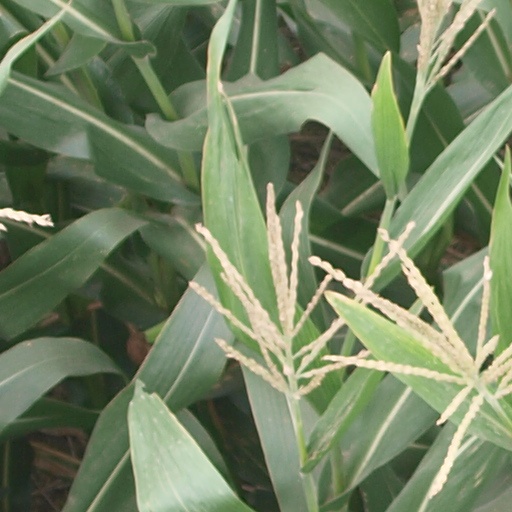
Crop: maize; corn